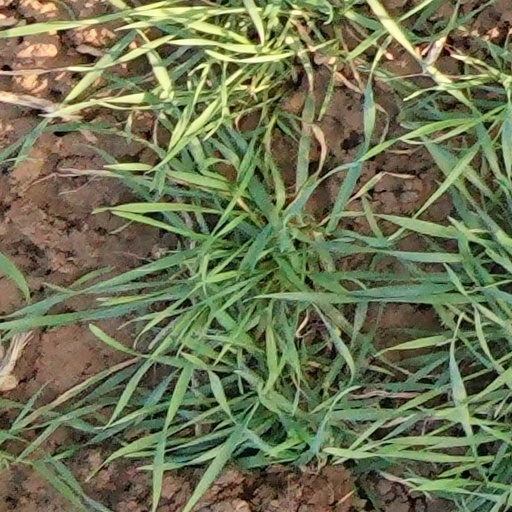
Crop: wheat